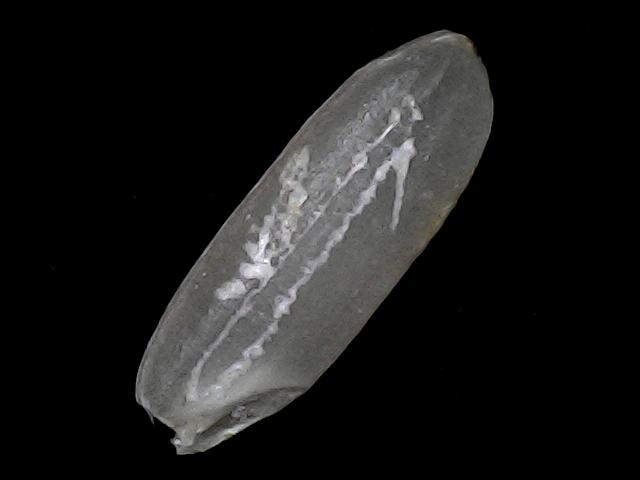
Rice variety: BRRI67